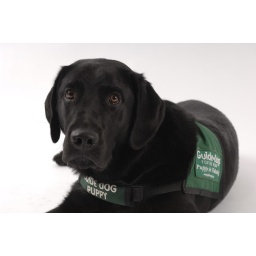
male black lab puppy in training looks directly at the camera during a photo shoot. photo by David Hudson